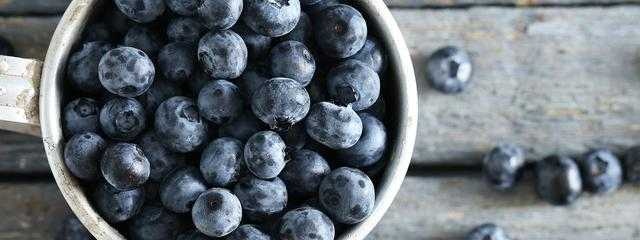
Label: Blueberry